Sylvia Iparraguirre

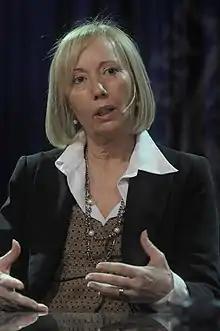
Iparraguirre in 2010

Sylvia Iparraguirre (born 1947) is an Argentine novelist and human rights activist. She is a recipient of the Sor Juana Inés de la Cruz Prize.